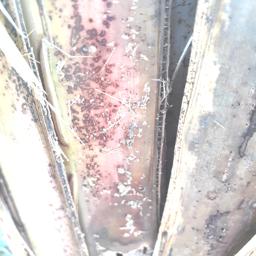
Label: PSEUDOSTEM WEEVIL